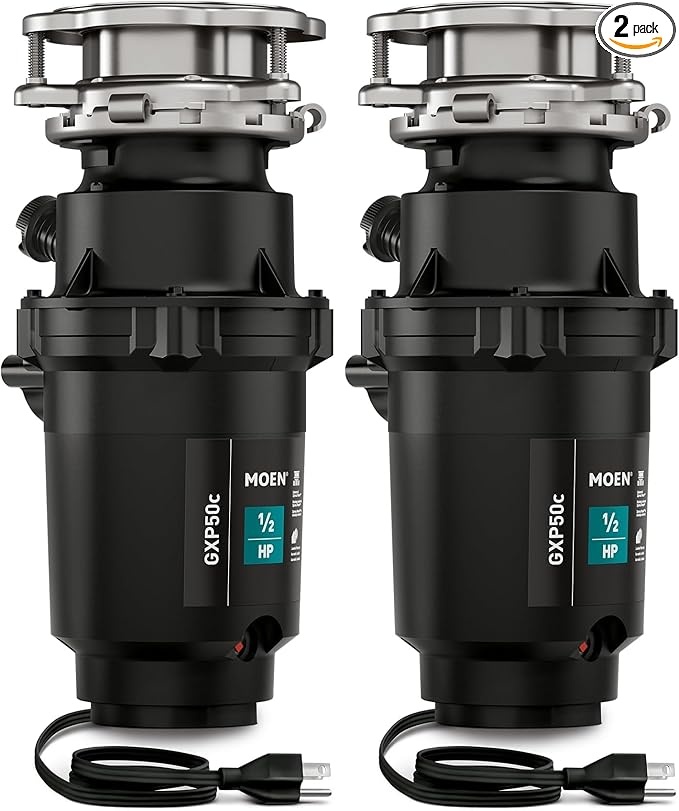
Moen Prep Series PRO 1/2 HP Continuous Feed Compact Garbage Disposal, Power Cord Included, GXP50C (Pack of 2)
About This The information below is per-pack only POWERFUL GRINDING: 2,600 RPM, ½ horsepower Vortex motor provides fast, powerful grinding of everyday food scraps and helps reduce jamming COMPACT DESIGN: Compact design is lightweight for easy installation and frees up valuable space under the sink SIMPLE SWAP: Fits most existing assemblies, including other brands and includes pre-installed power cord SEPTIC SAFE: Safe to use with properly-sized septic tanks REDUCE WASTE: Garbage disposals reduce waste sent to landfills, making them an eco-friendly option for your home BUILT TO LAST: 5-year limited warranty with in-home service guarantees help is there when you need it
Brand: Moen
Category: Home & Garden > Kitchen & Dining > Kitchen Appliances > Garbage Disposals